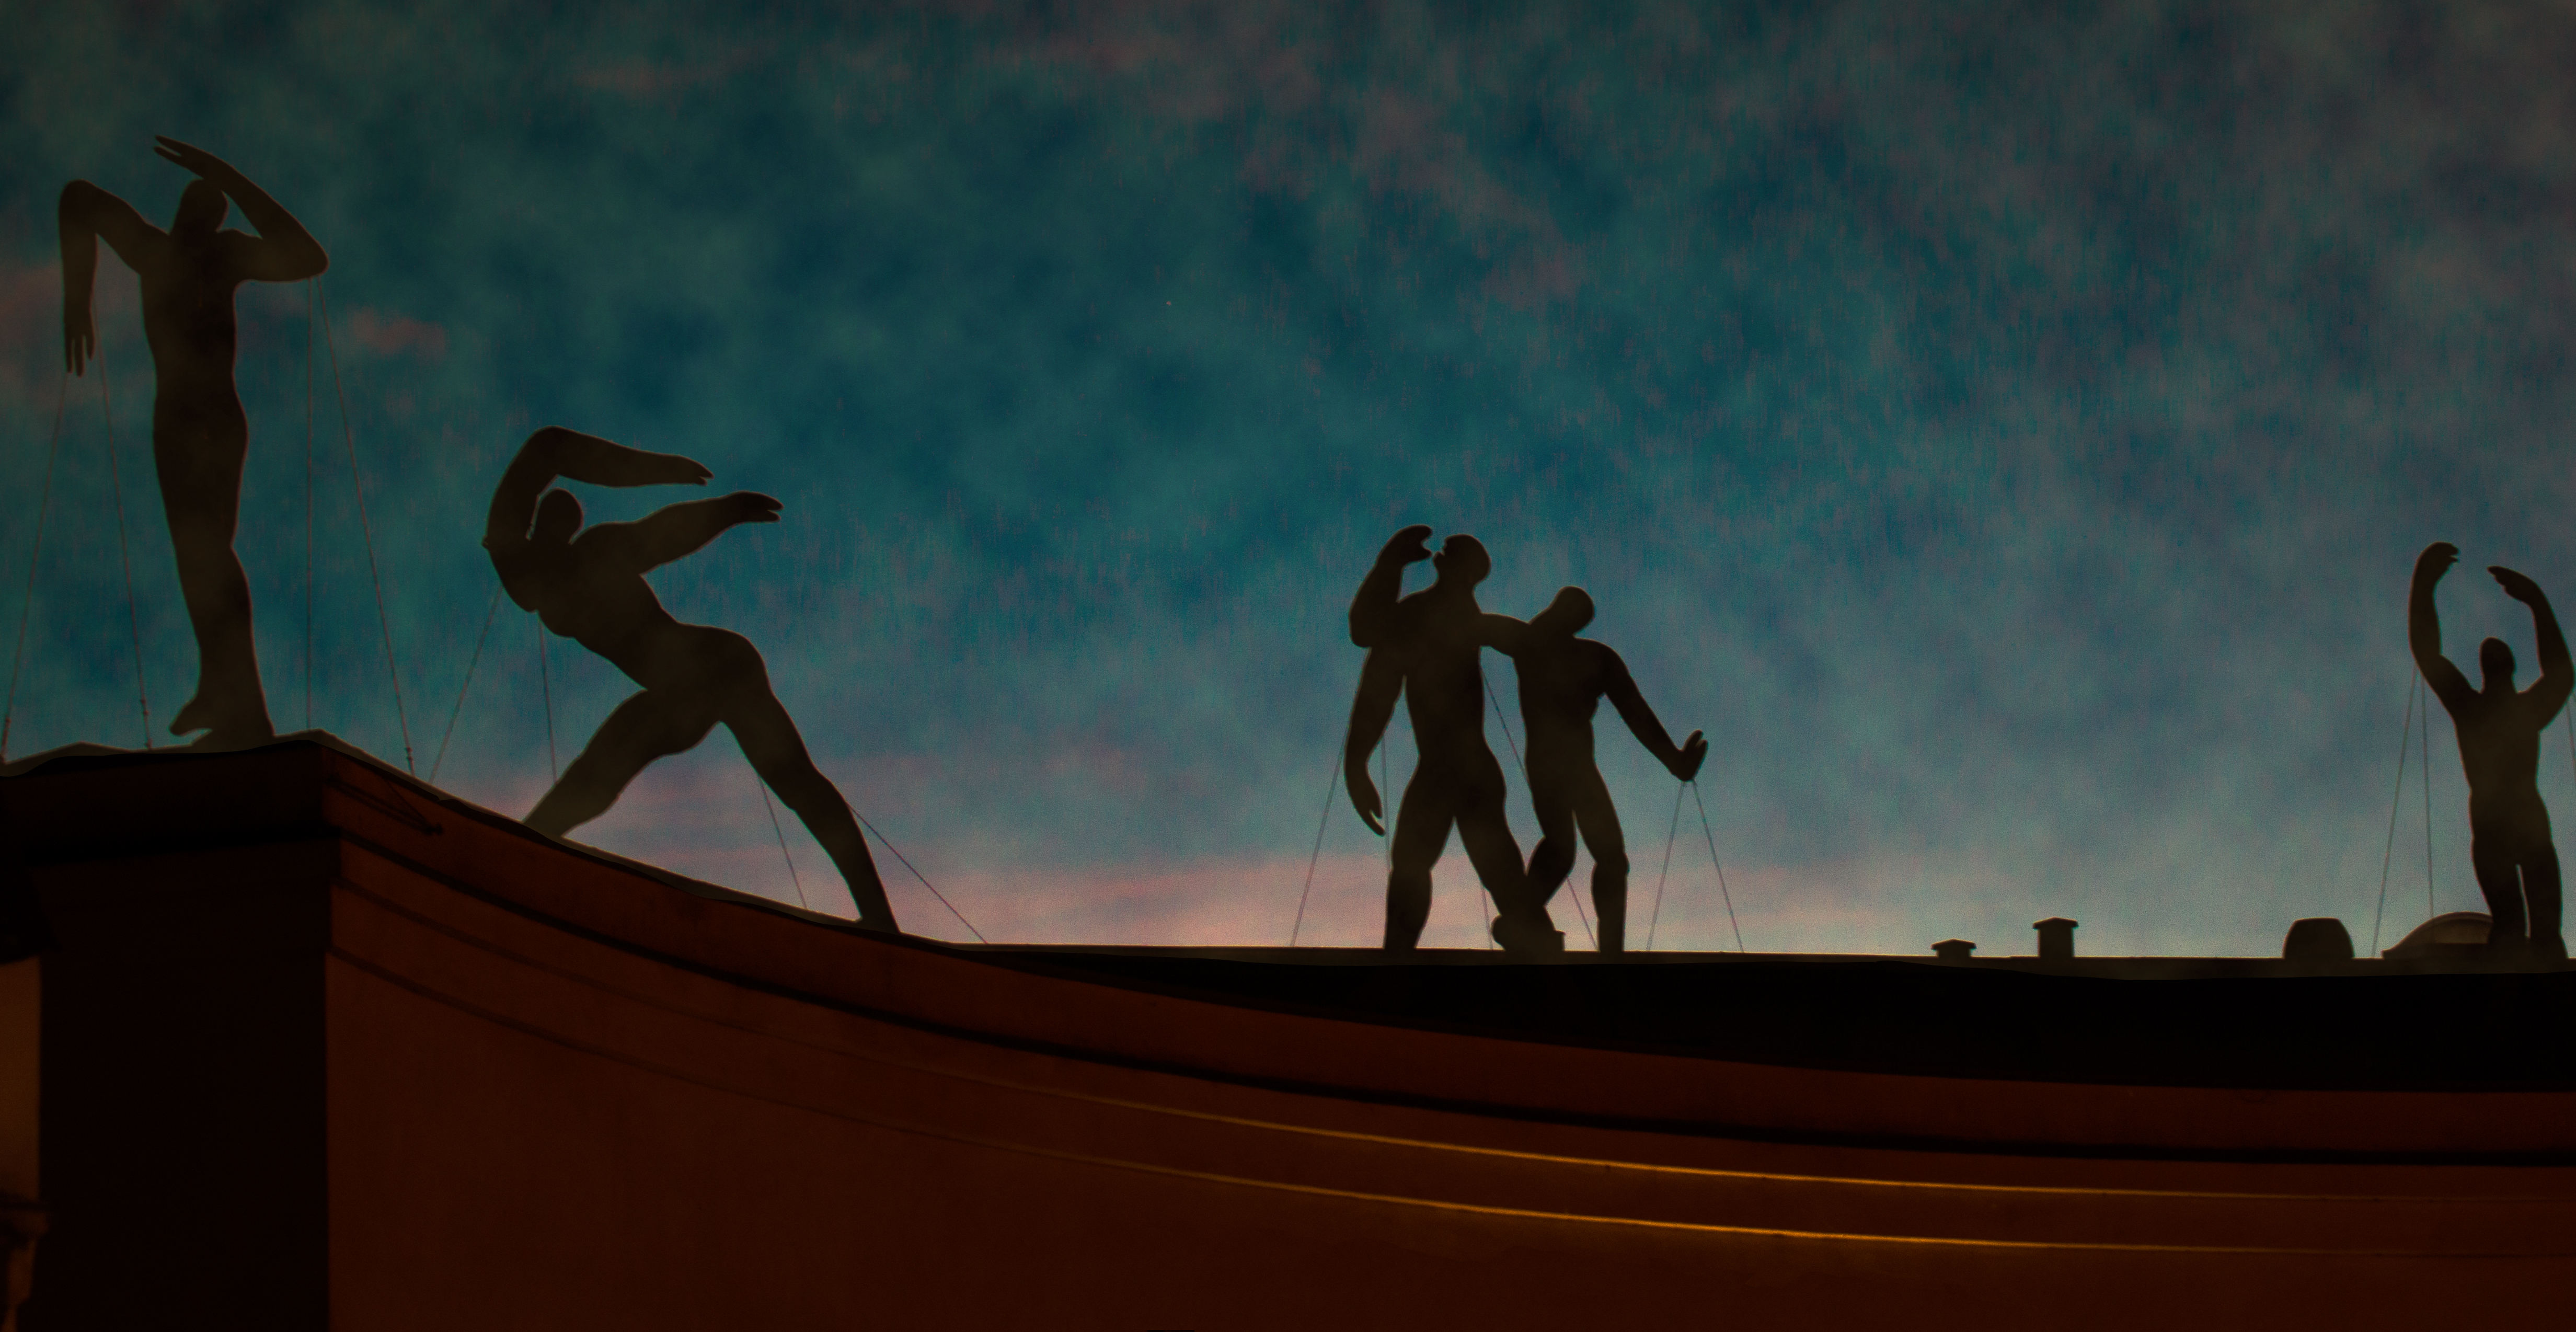
people, theater, night, sky, dancing, building, phenomenon, darkness, atmosphere, shadow, silhouette, cloud, evening